Antonio Vidal-Puig

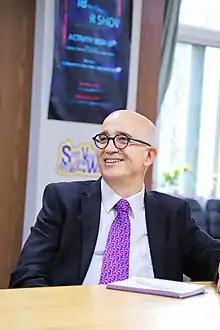
Antonio Vidal-Puig, Spanish scientist

Antonio Vidal-Puig (born Valencia, Spain June 12, 1962) is a Spanish medical doctor and scientist who works as a Professor of Molecular Nutrition and Metabolism at the University of Cambridge (UK), best known for advancing the concept that pharmacological targeting of brown fat may serve to treat overweight and obesity in affected individuals, as well as for introducing the concept of adipose tissue "expandability" as an important factor in the pathogenesis of insulin resistance in the context of positive energy balance. His published work focuses on areas such as adipose tissue metabolism and lipotoxicity, regulation of insulin secretion, and the pathophysiology of metabolic syndrome, obesity, and type 2 diabetes. In April 2024, he was granted the rank of "doctor honoris causa" from the King Juan Carlos University, Madrid.